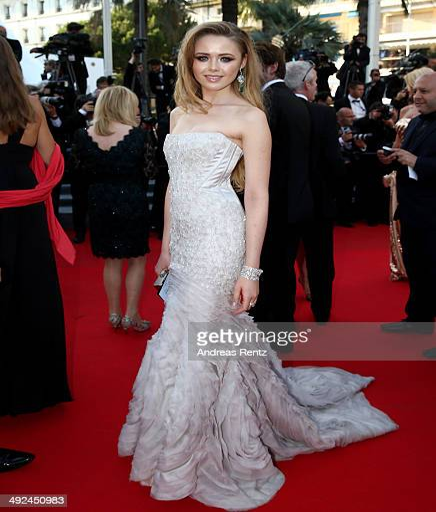
person attends the premiere during festival